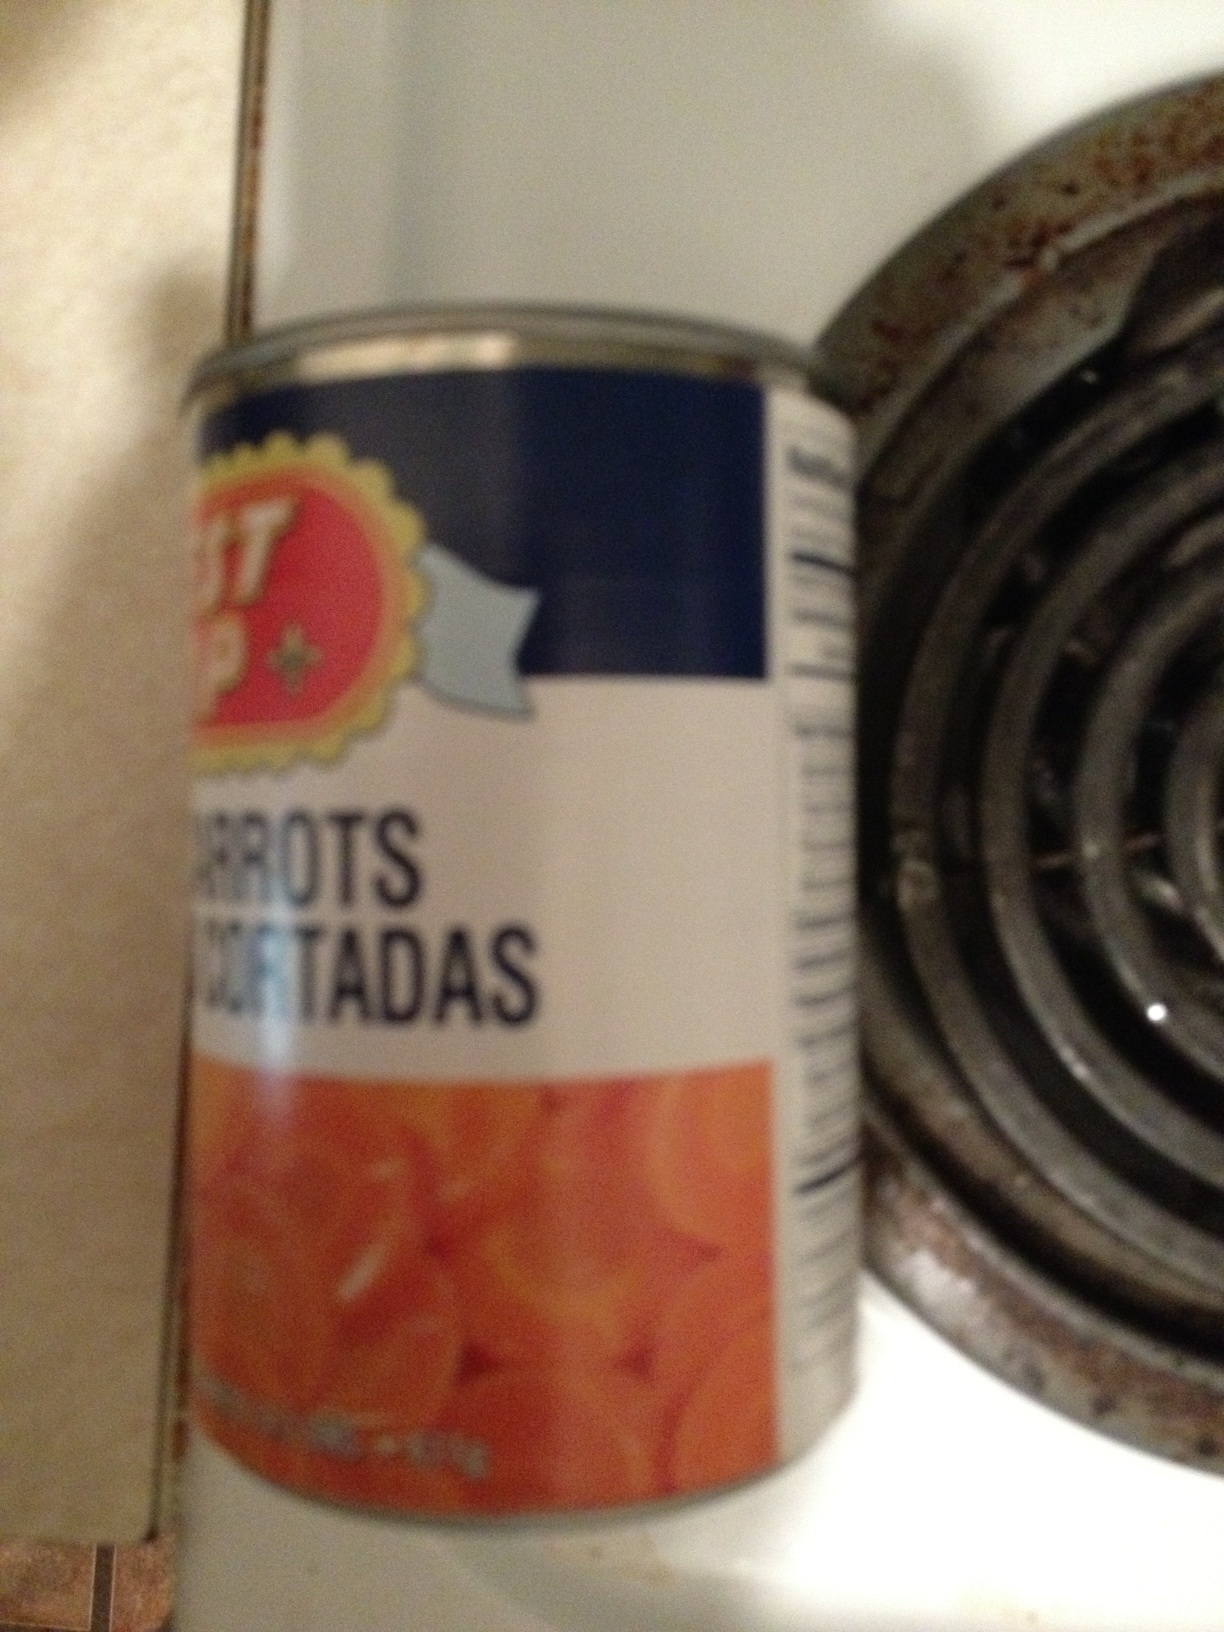Question: What is in this can?
Answer: carrots